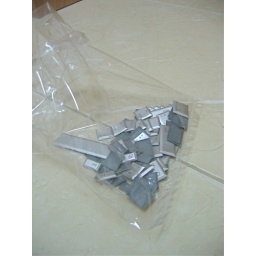
All keys from my keyboard are put in the bag, ready to clean it with soap water :)